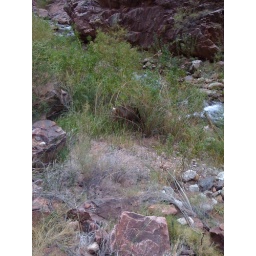
Some sort of animal in the lower canyon (in the grass).